Pokémon Dash

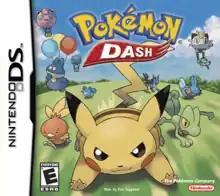
North American cover art

is a racing video game developed by Ambrella and published by The Pokémon Company and Nintendo for the Nintendo DS. It was a launch title both in Japan and Europe. "Dash" was released in Japan on December 2, 2004; Europe on March 11, 2005; North America on March 14, 2005; and Australia on April 7, 2005. It was the first "Pokémon" game to be released for the Nintendo DS.